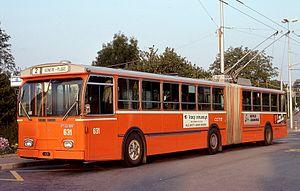
Trolleybus FBW 631 dans son état d'origine
Les trolleybus de Genève constituent un des trois réseaux de transport en commun de la ville de Genève et de son Canton en Suisse. Il est mis en service en 1942 sur le réseau de la Compagnie genevoise des tramways électriques, remplacée par les Transports publics genevois en 1977. Le réseau compte en 2018 six lignes exploitées par 91 trolleybus pour une longueur totale de 30,380 km.
La Compagnie genevoise des tramways électriques est une ancienne compagnie de transports urbains privée fondée le 11 août 1899 par M. François Forestier avec un capital de cinq millions de francs.
Les Transports publics genevois sont une régie et un établissement autonome de droit public cantonal, fondée en 1977 à Genève. Elle a pour objectif l'exploitation du réseau de transports en commun de voyageurs du même nom, non seulement sur le territoire du canton de Genève, mais aussi dans certaines communes du canton de Vaud et des départements français de l'Ain et de la Haute-Savoie.